Johann Friedrich Julius Schmidt

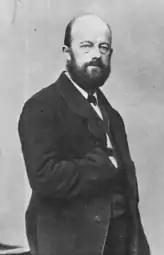
A photo of Julius Schmidt

In 1845, he obtained a position as an assistant at Johann Friedrich Benzenberg's private observatory in Bilk near Düsseldorf, being tasked to with naked eye objects such as meteors, and searching for possible objects closer to the Sun than Mercury. However, the telescope made available to him was practically a low power terrestrial telescope, and the larger instrument was kept under a lock and key, as to prevent 20 year old Schmidt from damaging its "outer looks and splendor".